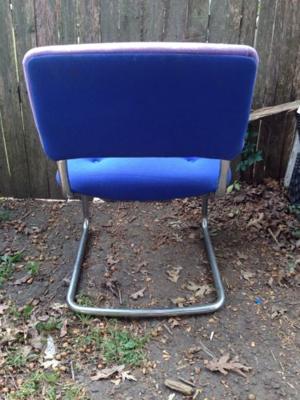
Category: chair